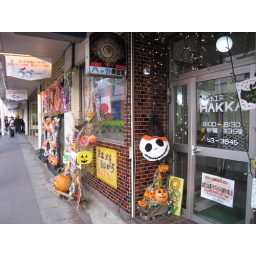
hhalloween in misawa on white pole road